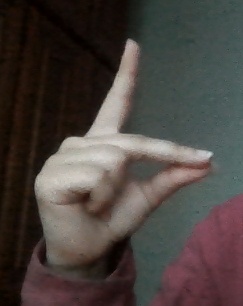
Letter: ta